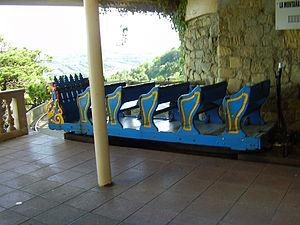
Parc Gorki